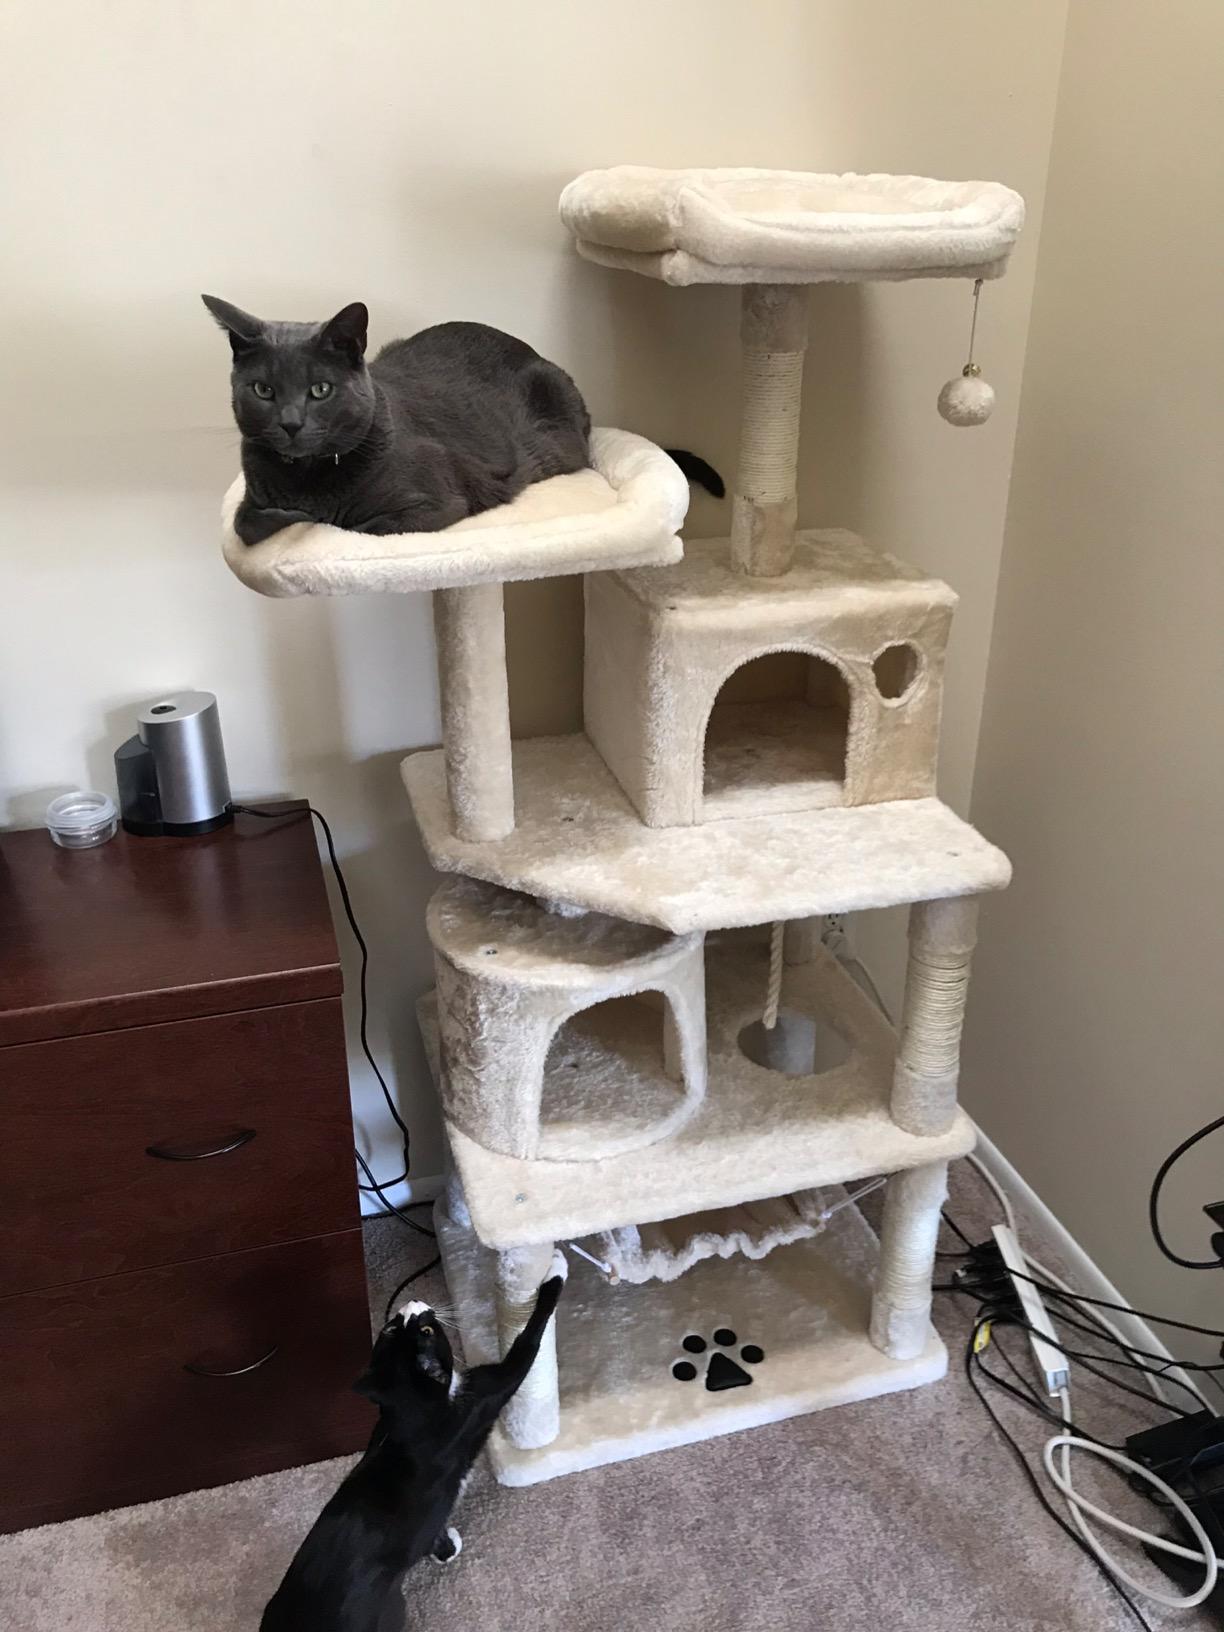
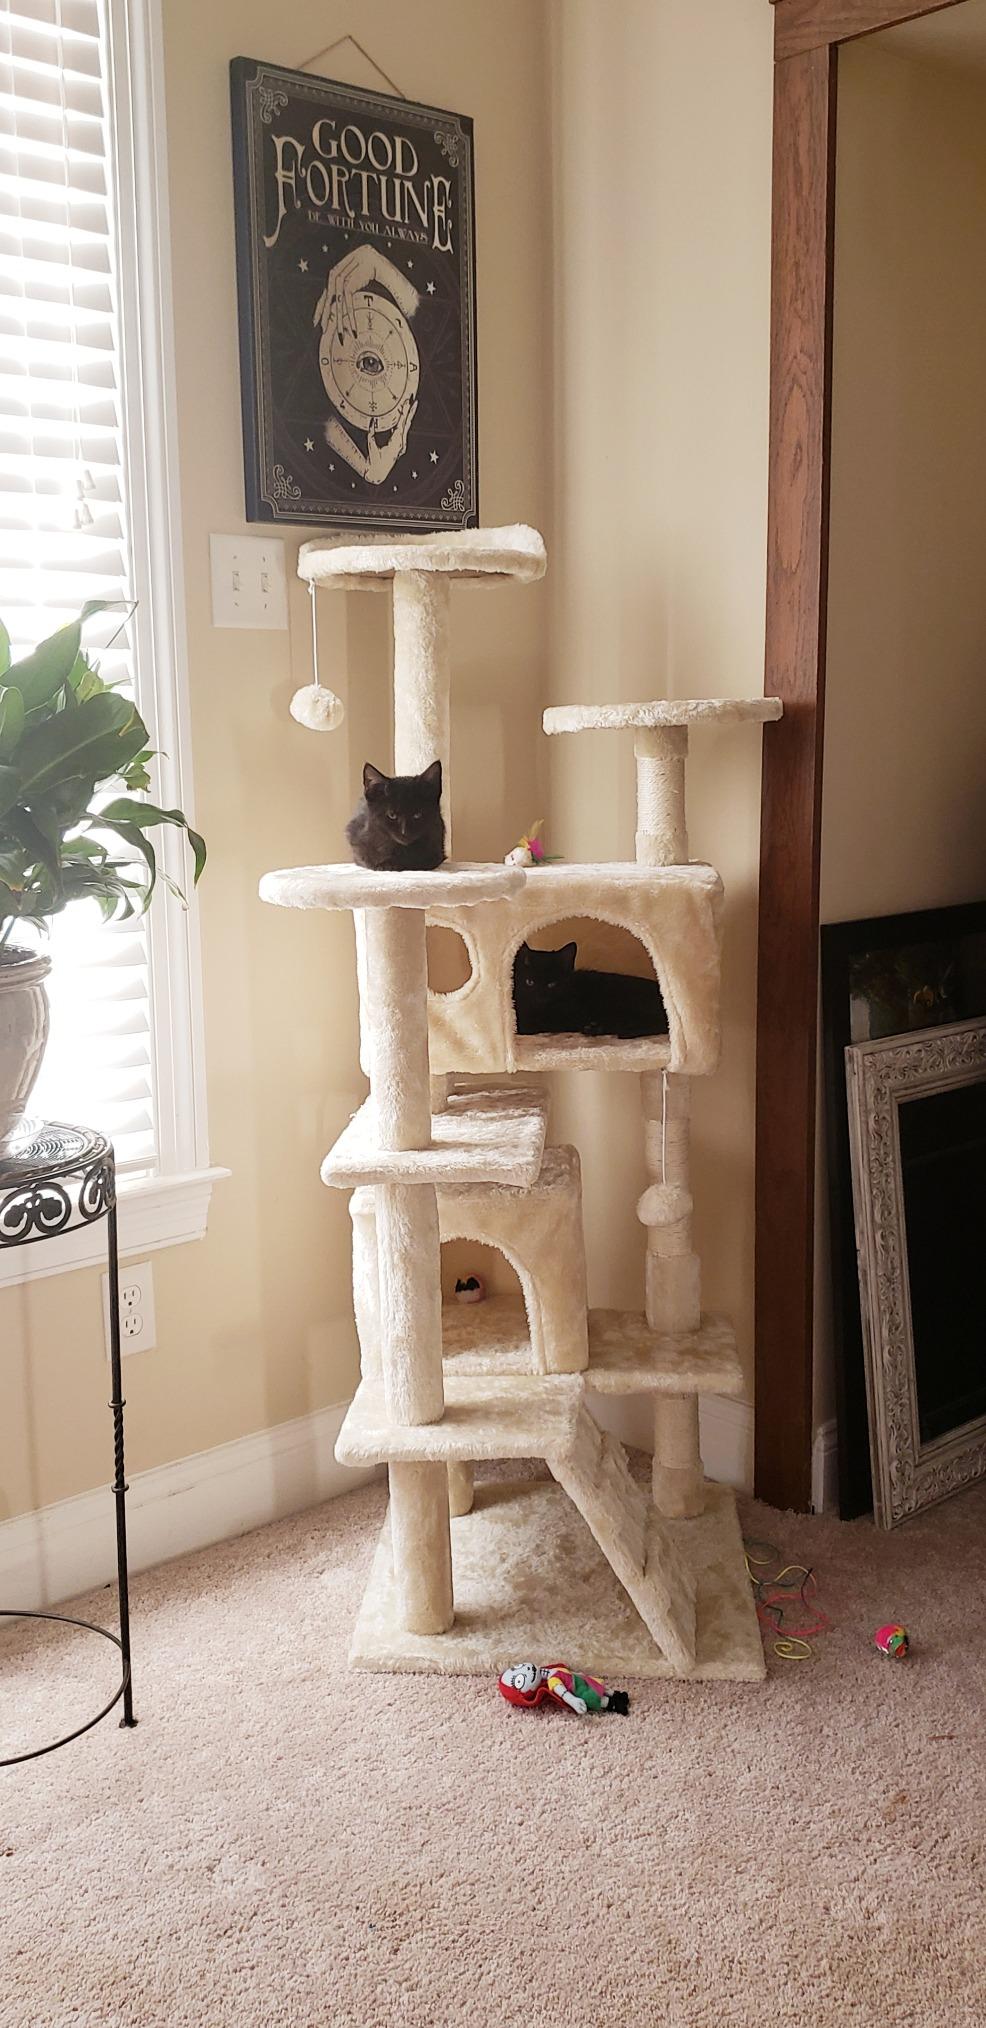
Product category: items_cat tree
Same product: no